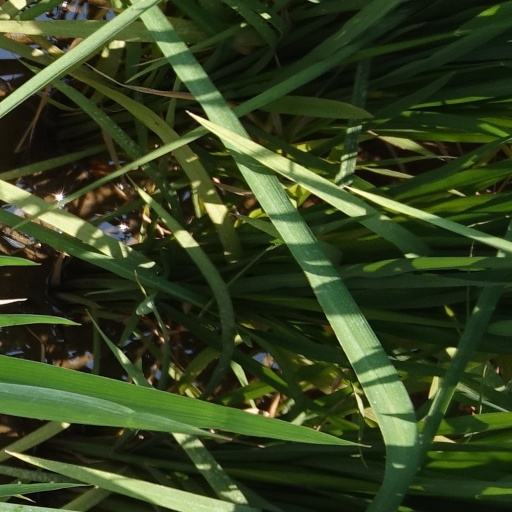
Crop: rice